Joel Ricks

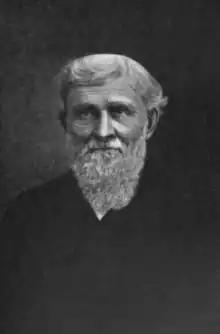

Joel Ricks (February 18, 1804 – December 15, 1888) was a Mormon Pioneer and community leader who helped settled the Salt Lake Valley and Cache Valley, Utah. He was the father of Thomas E. Ricks.